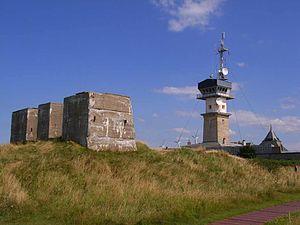
L'ancien phare de Fécamp se situe à l'extrémité de la jetée nord, dite pointe Fagnet, de l'entrée du port de Fécamp, à 40 km environ au nord du Havre en Seine-Maritime, sur le littoral du pays de Caux. Il a été éteint le 15 août 1901.